Philippe Sella

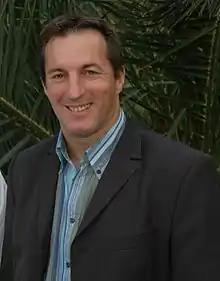
Sella in 2007

Philippe Sella (born 14 February 1962, in Tonneins) is a French former rugby union player. He started as a rugby league junior in his home town before switching to rugby union. As a former French rugby union player, he held the record for most international appearances until beaten by Jason Leonard. He became a member of the International Rugby Hall of Fame in 1999, and the IRB Hall of Fame in 2008.